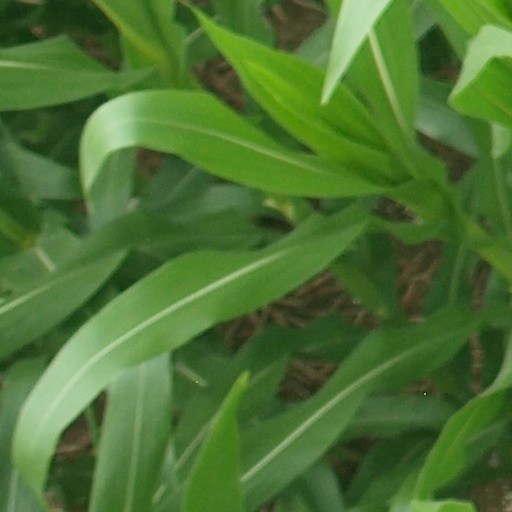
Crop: maize; corn